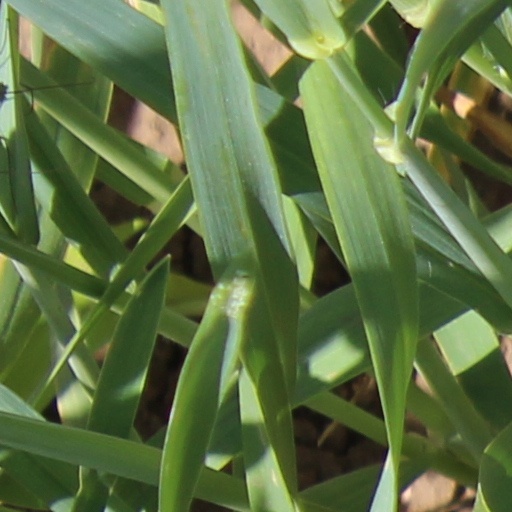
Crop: wheat